Cyril Shaps

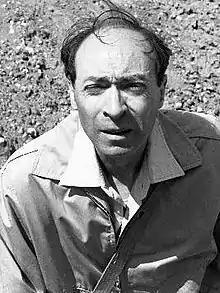
Shaps in the "Doctor Who" serial "The Tomb of the Cybermen" (1967)

Cyril Leonard Shaps (13 October 1923 – 1 January 2003) was an English actor of radio, television and film, with a career spanning over seven decades.